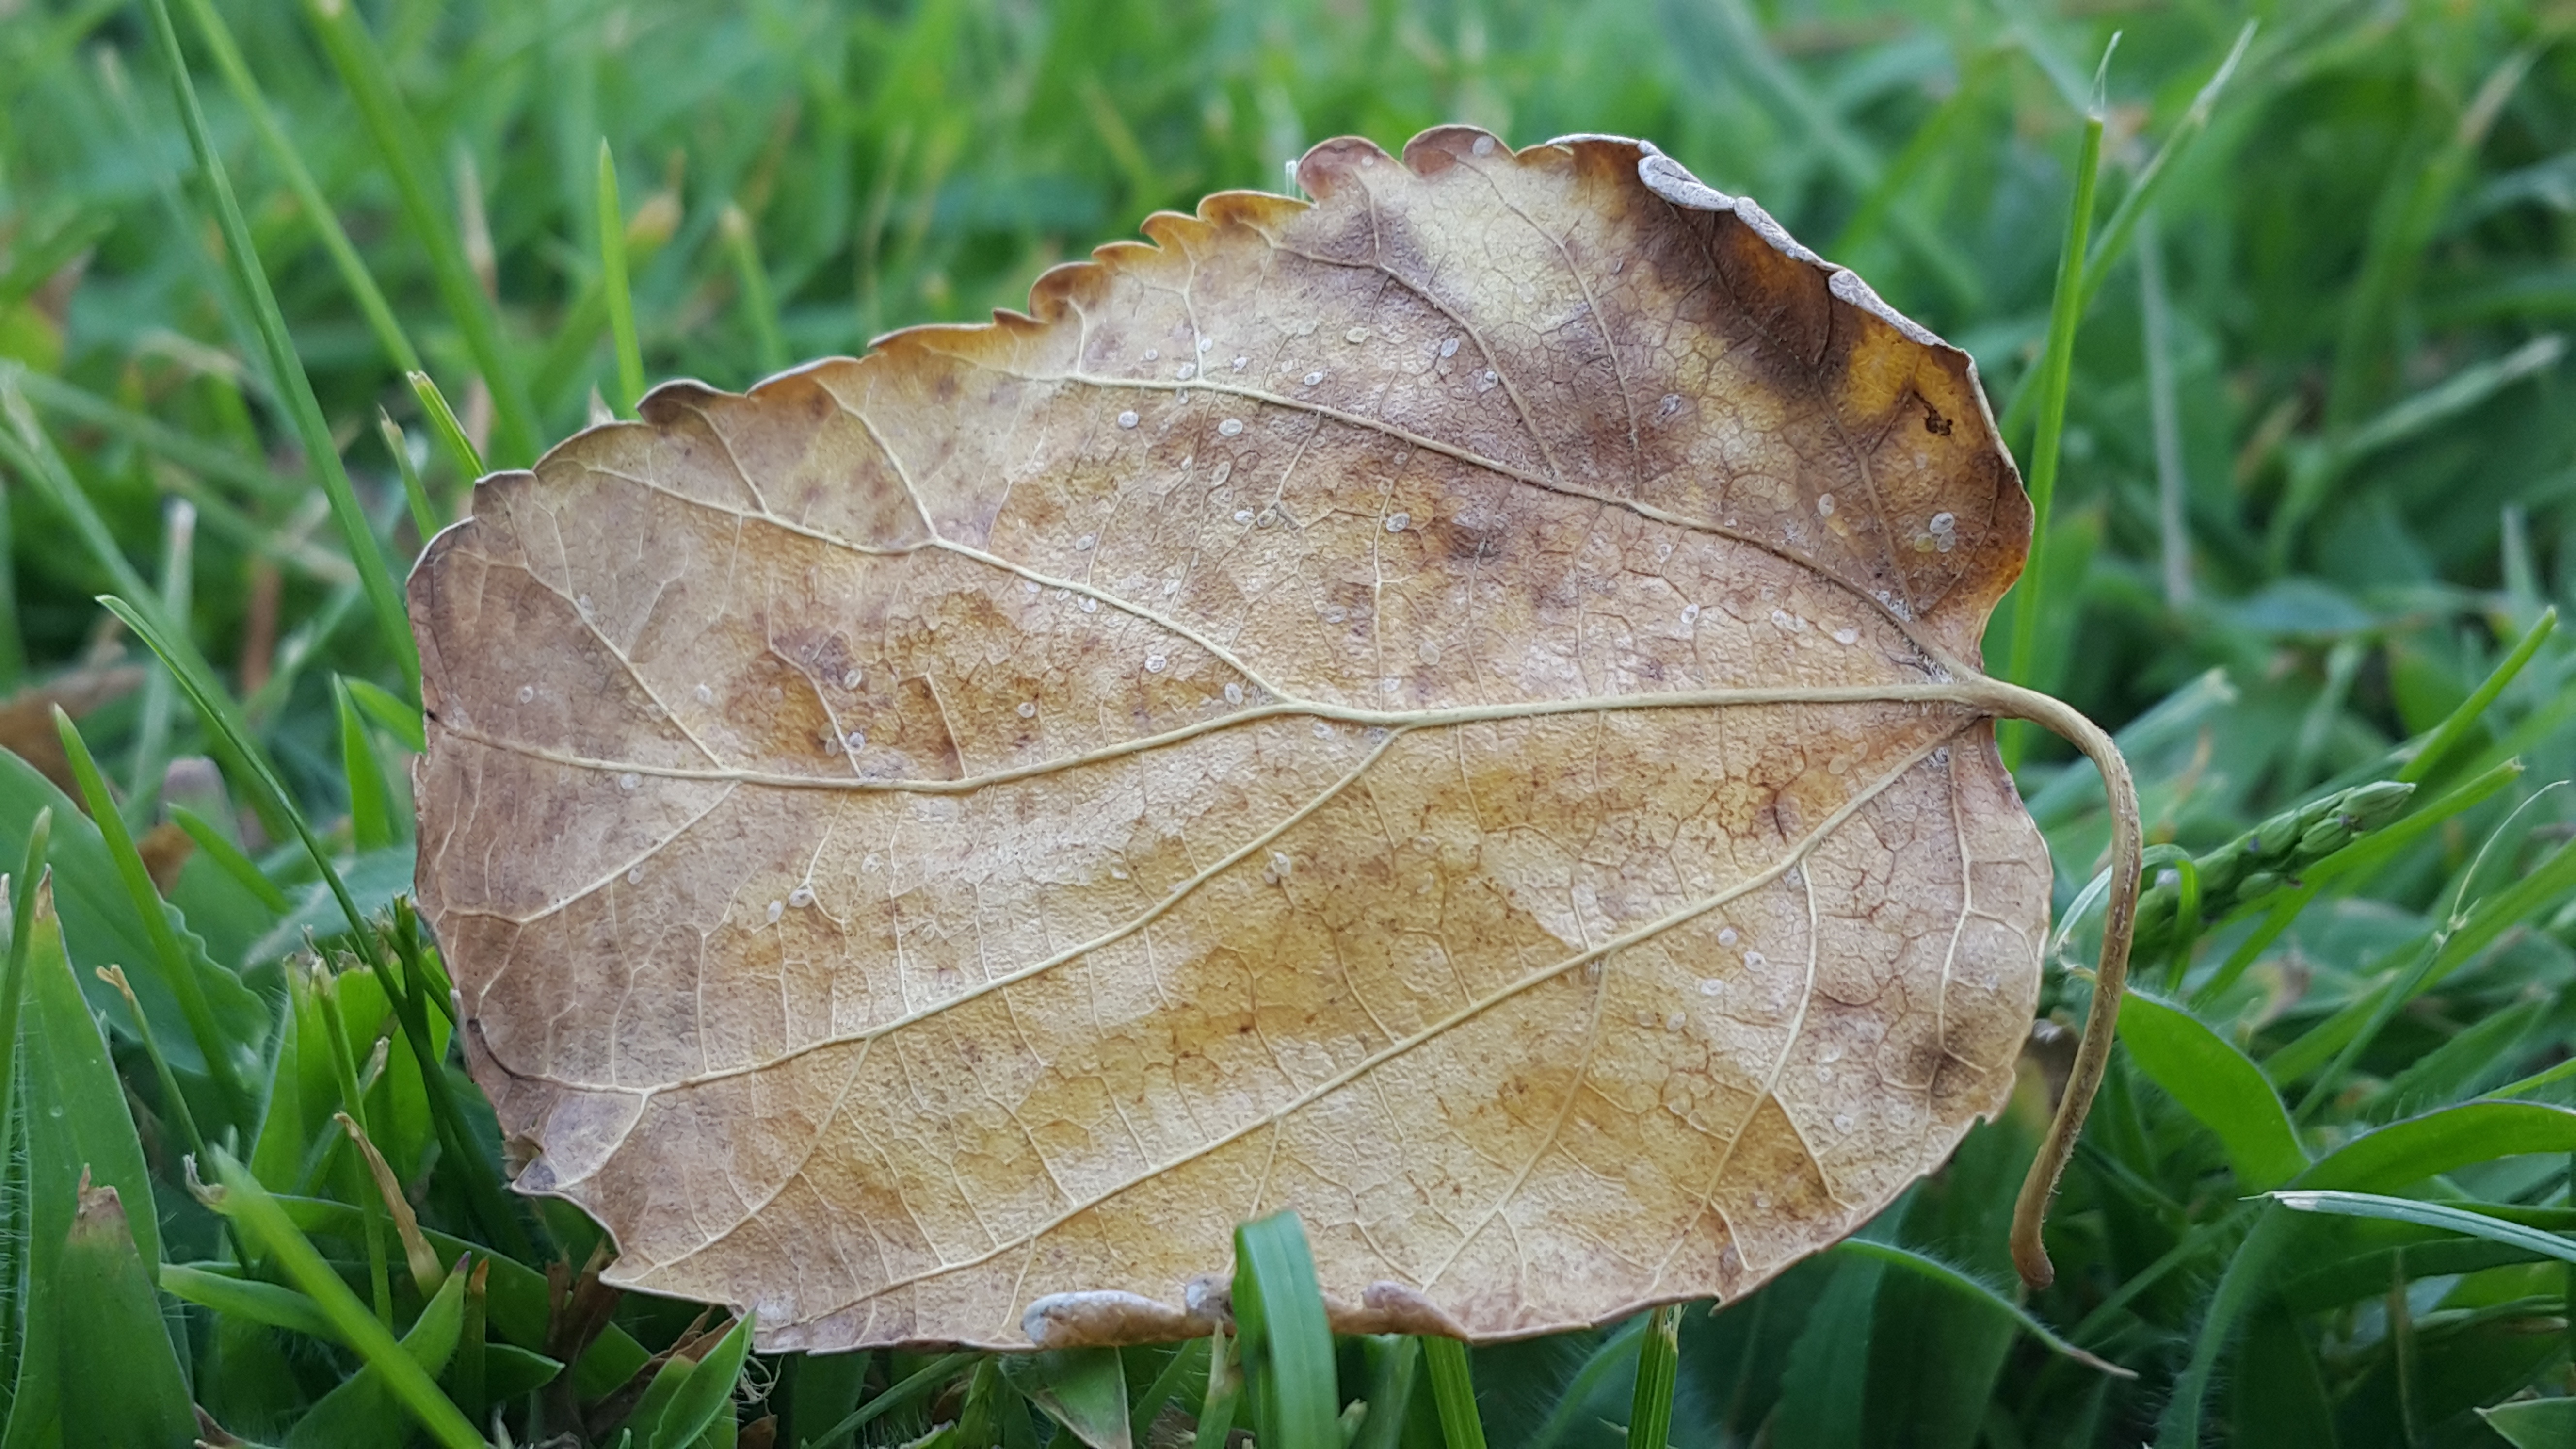
tree, nature, forest, grass, plant, lawn, sunlight, leaf, flower, green, autumn, botany, flora, fauna, close up, fungus, woodland, macro photography, grass family